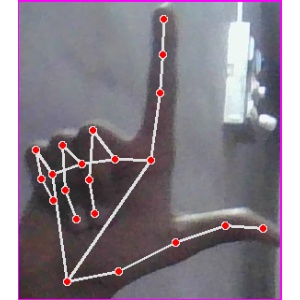
अक्षर: ल